Hana Mae Lee

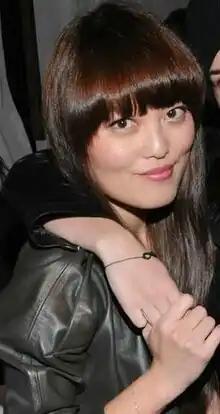
Lee in September 2013

Hana Mae Lee (born September 28, 1988) is an American actress, model, comedian, and fashion designer. She portrayed Lilly Onakurama in the musical comedy "Pitch Perfect" film series (2012–2017) and Sonya in the horror comedy film "The Babysitter" (2017) and . Lee also owns the fashion line Hanamahn.